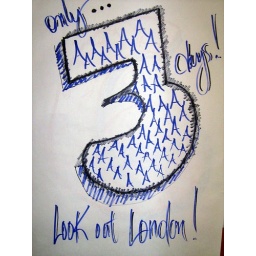
Awesome sign made by my friend Sandy and hung on my office door. I'm headed to London on May 21!